Cavalier

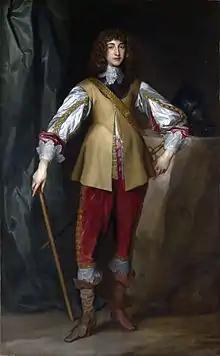
Prince Rupert of the Rhine, often considered to be an archetypal Cavalier

The term Cavalier was first used by Roundheads as a term of abuse for the wealthier royalist supporters of Charles I of England and his son Charles II during the English Civil War, the Interregnum, and the Restoration (1642 – ). It was later adopted by the Royalists themselves. Although it referred originally to political and social attitudes and behaviour, of which clothing was a very small part, it has subsequently become strongly identified with the fashionable clothing of the court at the time. Prince Rupert, commander of much of Charles I's cavalry, is often considered to be an archetypal Cavalier.